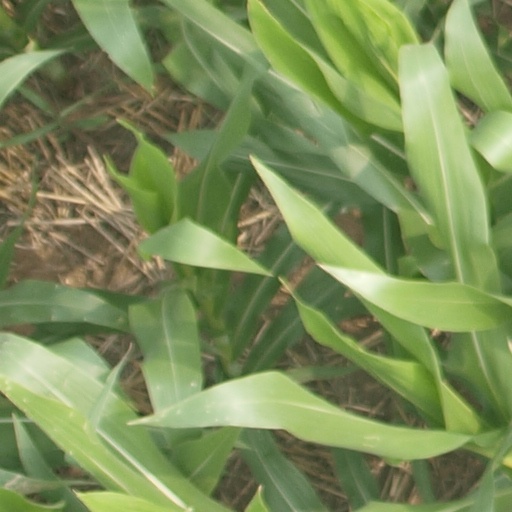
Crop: maize; corn